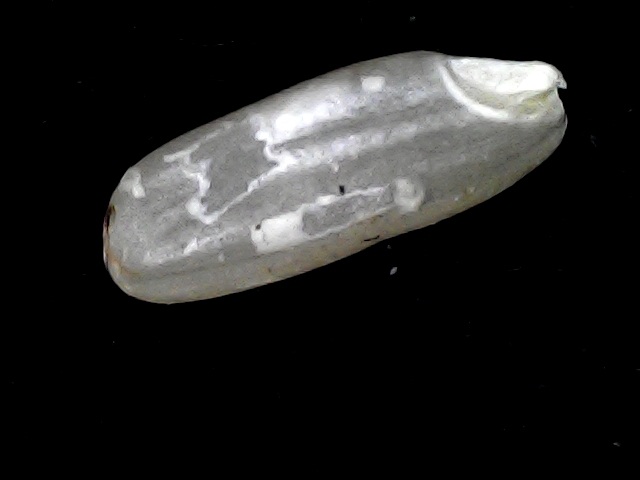
Rice variety: BD51